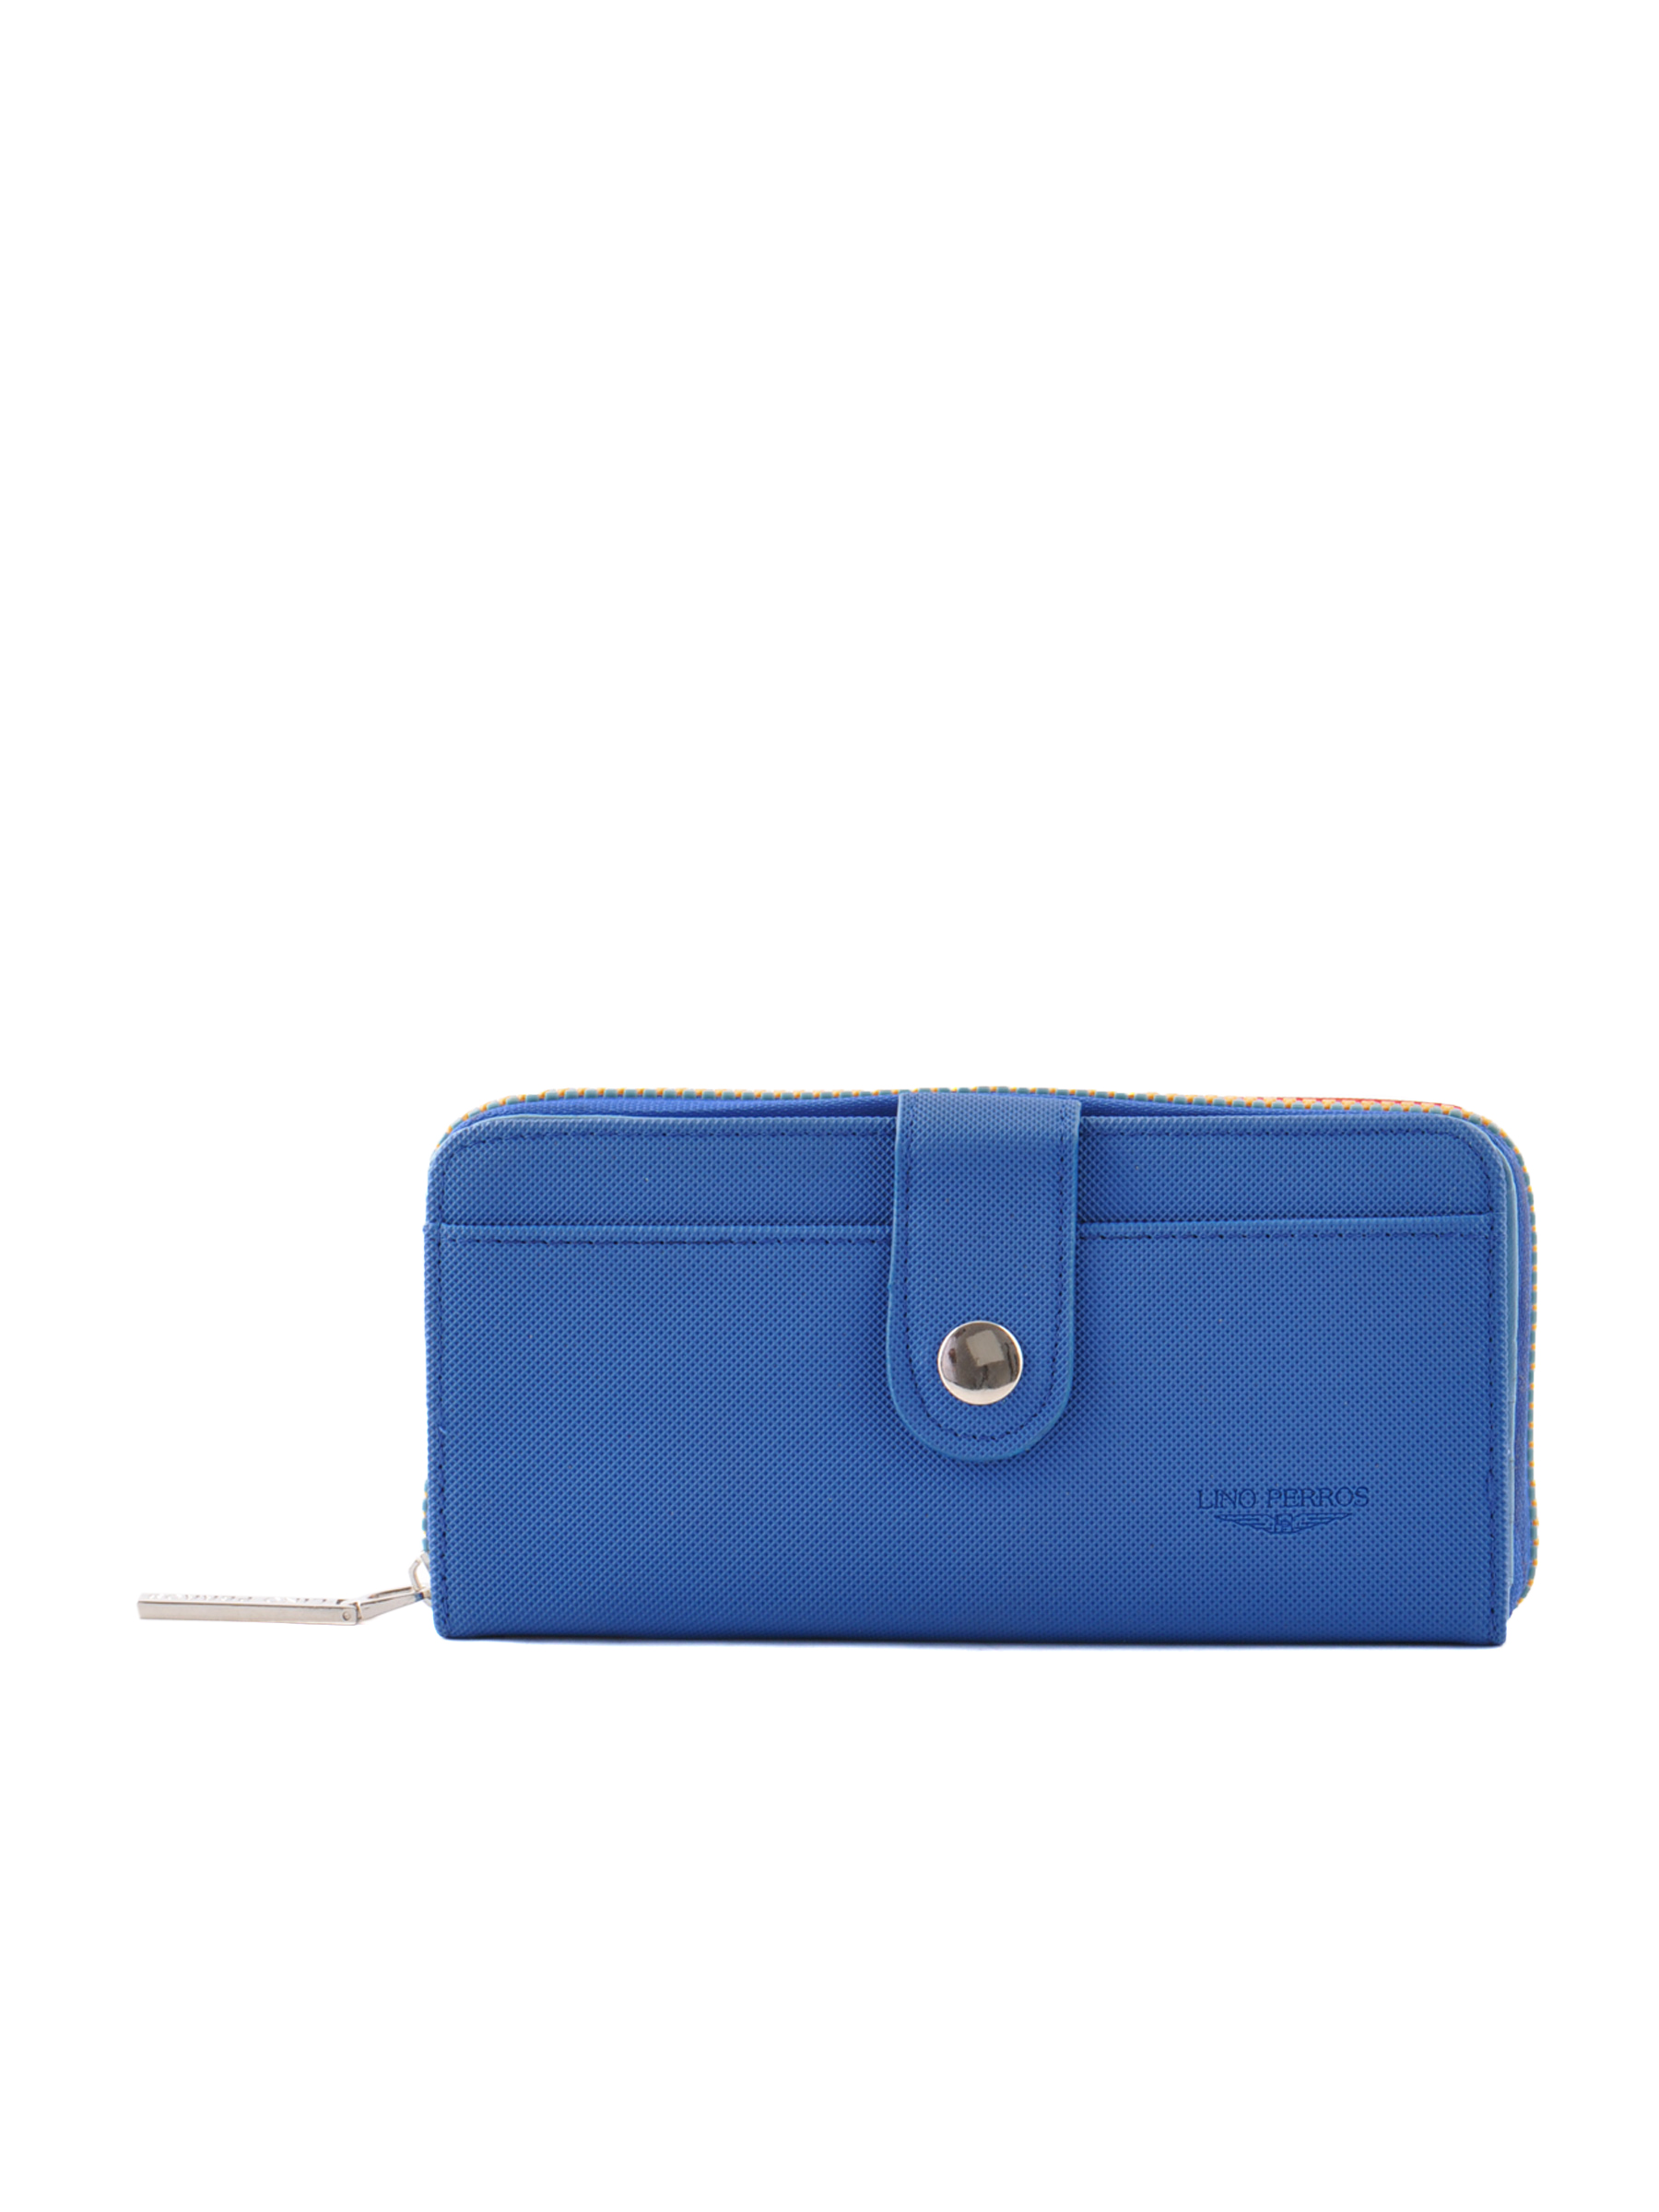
Lino Perros Women Blue Zip Blue Wallet
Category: Accessories / Wallets / Wallets
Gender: Women
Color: Blue
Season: Winter 2015
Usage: Casual